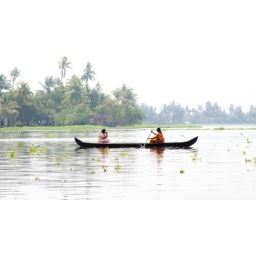
Two women in a boat crossing a river of the backwaters